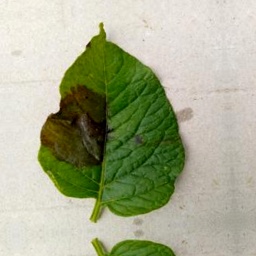
Etiqueta: Late Blight